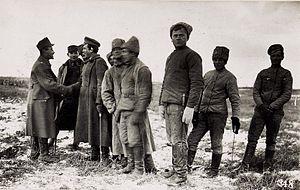
La Russie dans la Première Guerre mondiale est un des belligérant majeurs du conflit : d'août 1914 à décembre 1917, elle combat dans le camp de l'Entente contre les Empires centraux. Au début du XXᵉ siècle, l'Empire russe fait figure de grande puissance par l'immensité de son territoire, le chiffre de sa population, ses ressources agricoles. Son réseau ferroviaire et son industrie connaissent un développement rapide mais elle n'a pas encore rattrapé son retard sur les puissances occidentales, l'Empire allemand en particulier. La guerre russo-japonaise de 1904-1905, suivie de la révolution de 1905, révèlent les faiblesses de son appareil militaire et mettent à nu de profonds clivages politiques et sociaux auxquels s'ajoute la question des minorités nationales. Les rivalités opposant la Russie à l'Allemagne et à l'Autriche-Hongrie l'entraînent à conclure une alliance avec la France et s'impliquer dans les affaires des Balkans. La crise de juillet 1914 ouvre un conflit général où la Russie est alliée de la France et du Royaume-Uni.